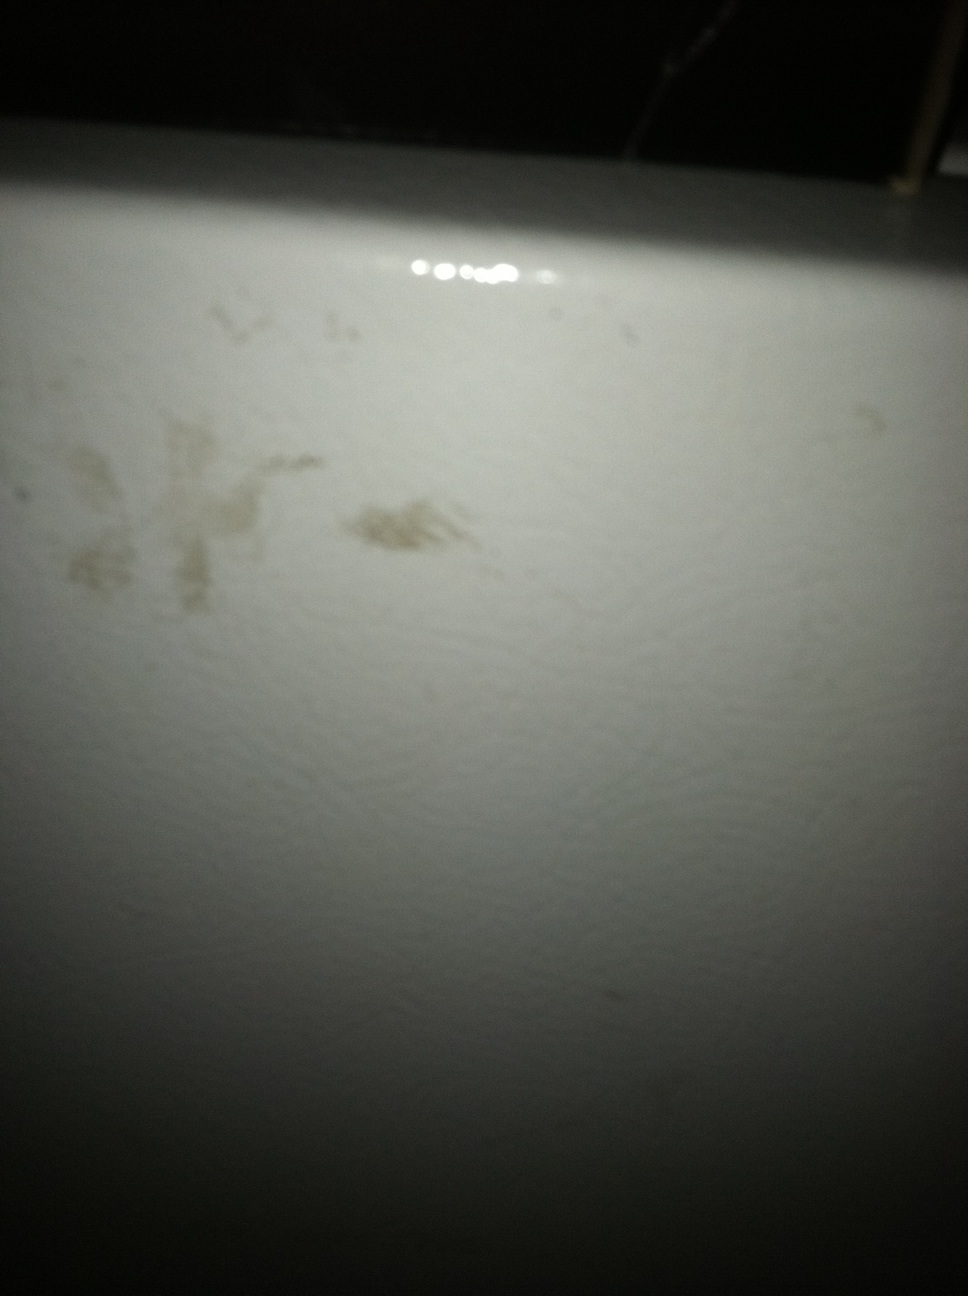Question: What flavor coffee or tea is this?
Answer: unanswerable